Describe the emotion expressed in this image:  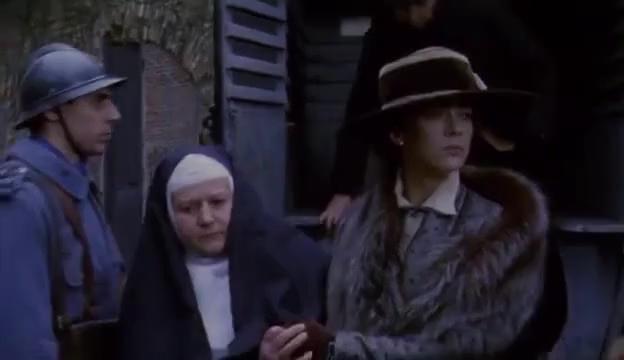
This person displays Pain, valence and arousal with moderate intensity.